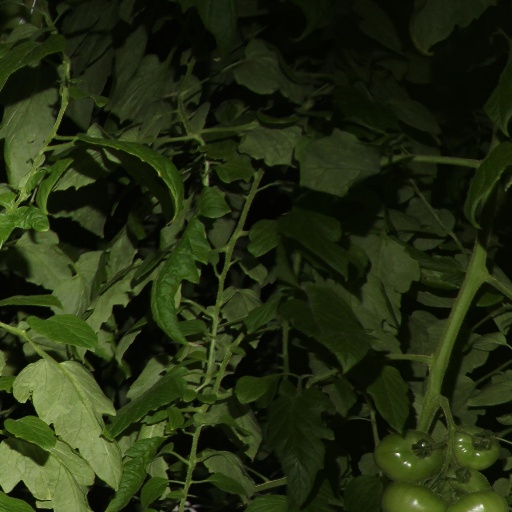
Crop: tomato